Jan Engelman

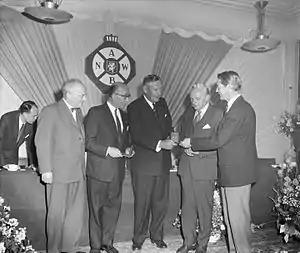
Jan Engelman (w. black glasses) 1958

Johannes Aloysius Antonius Engelman (born Utrecht, 7 June 1900; died Amsterdam, 20 March 1972) was a Dutch writer. He was the recipient of the Constantijn Huygens Prize in 1954. Dutch composers like Marius Monnikendam and Marjo Tal set several of his works to music.